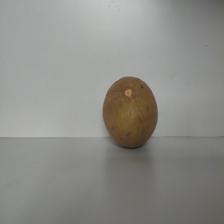
Size: Large